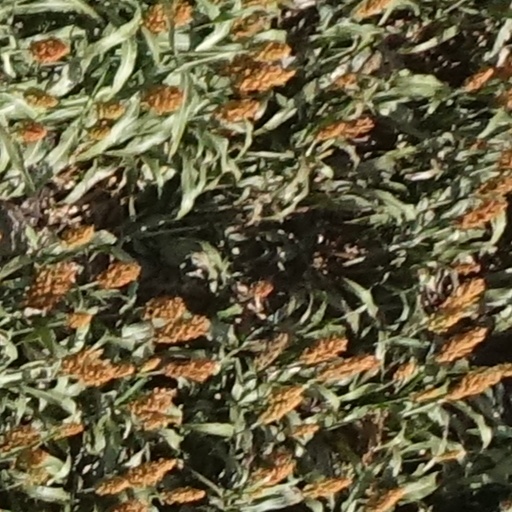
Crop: sorghum